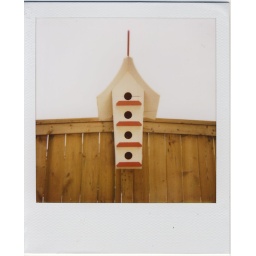
My opa made this bird house that is in our backyard. Finally found some more polaroid film while in nyc.